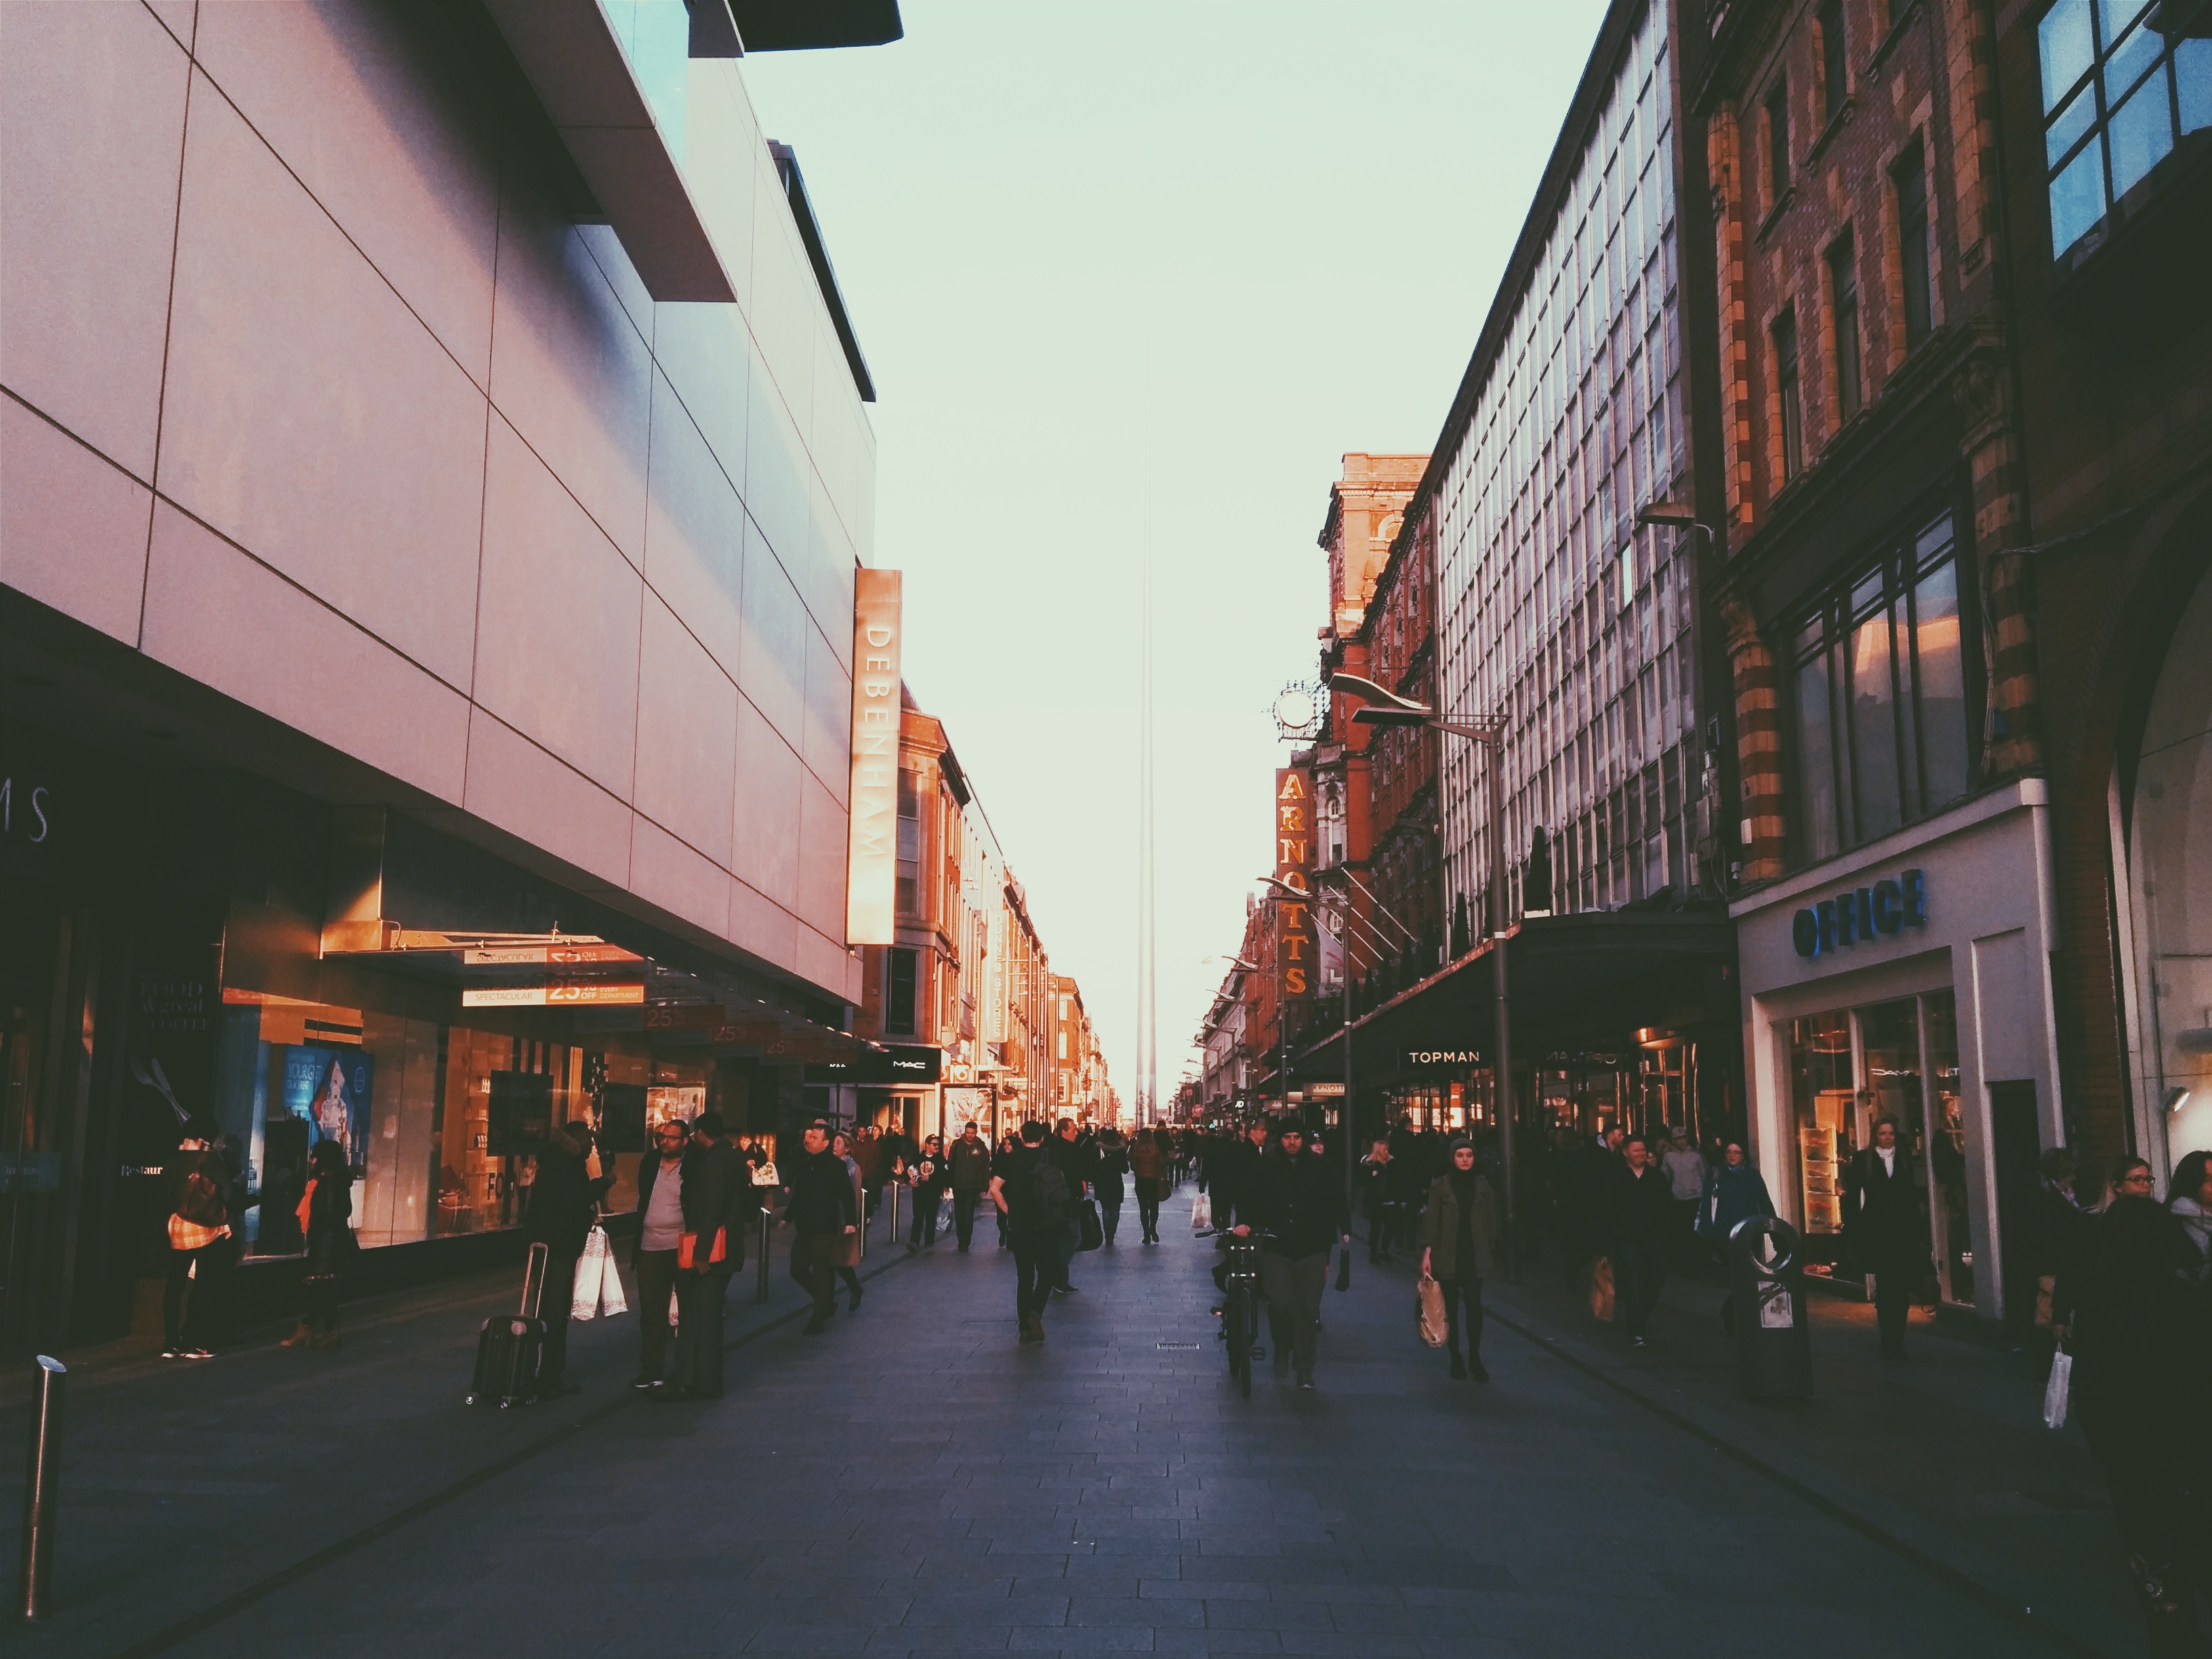
pedestrian, road, street, town, alley, city, cityscape, downtown, evening, lane, infrastructure, neighbourhood, urban area, human settlement, nonbuilding structure